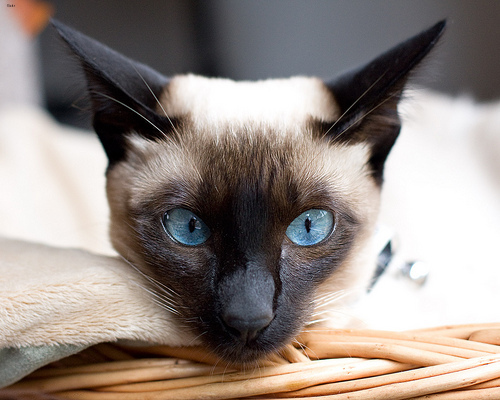
Animal: cat
Breed: Siamese